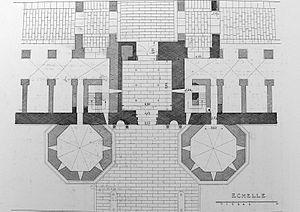
Le palais de Dioclétien est la résidence impériale fortifiée construite par l'empereur Dioclétien sur la côte dalmate pour s'y retirer après son abdication volontaire en 305. C'est l'un des édifices de l'Antiquité tardive les mieux conservés. Ces vestiges sont préservés dans le cœur historique de Split, en Croatie. Contrairement à une légende populaire, la ville — Spalatum en latin — doit son nom à celui de la cité grecque voisine d'Aspalathos — « buisson blanc » — et non au terme latin signifiant palais — palatium. L'empereur Dioclétien y a vécu l'essentiel des dernières années de sa vie et, à sa mort, son corps a été déposé dans un sarcophage placé dans le mausolée qu'il y avait fait construire.